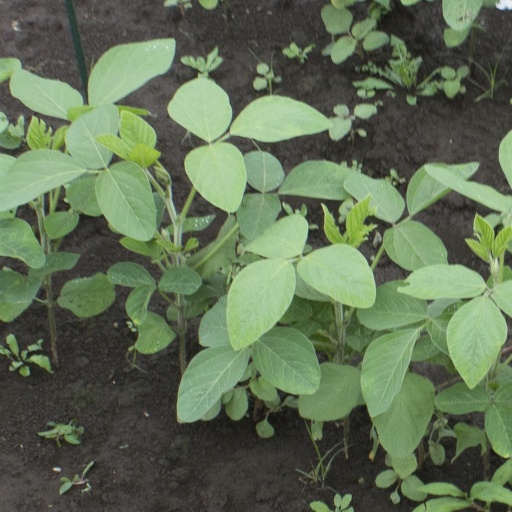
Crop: soybean